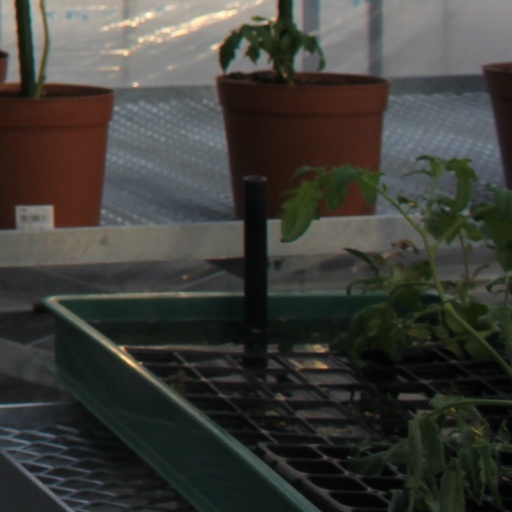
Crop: tomato